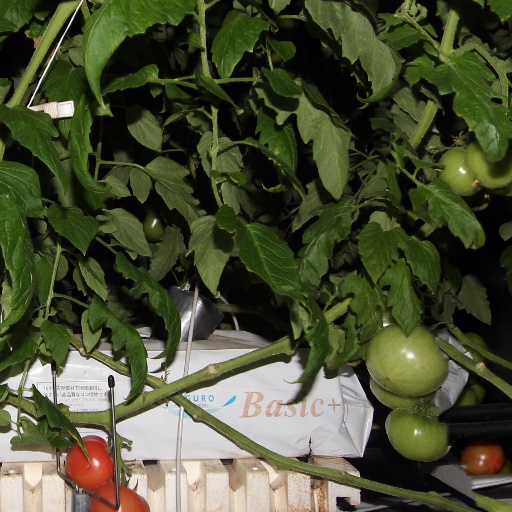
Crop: tomato